Pelican Lagoon, South Australia

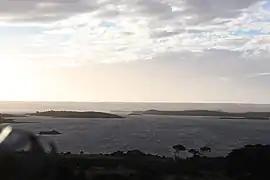
View of Pelican Lagoon

Pelican Lagoon is a locality in the Australian state of South Australia located on the south coast of Dudley Peninsula on Kangaroo Island overlooking the body of water known in Australia as the Southern Ocean and by international authorities as the Great Australian Bight. It is located about south of the state capital of Adelaide and about south-west of Penneshaw.